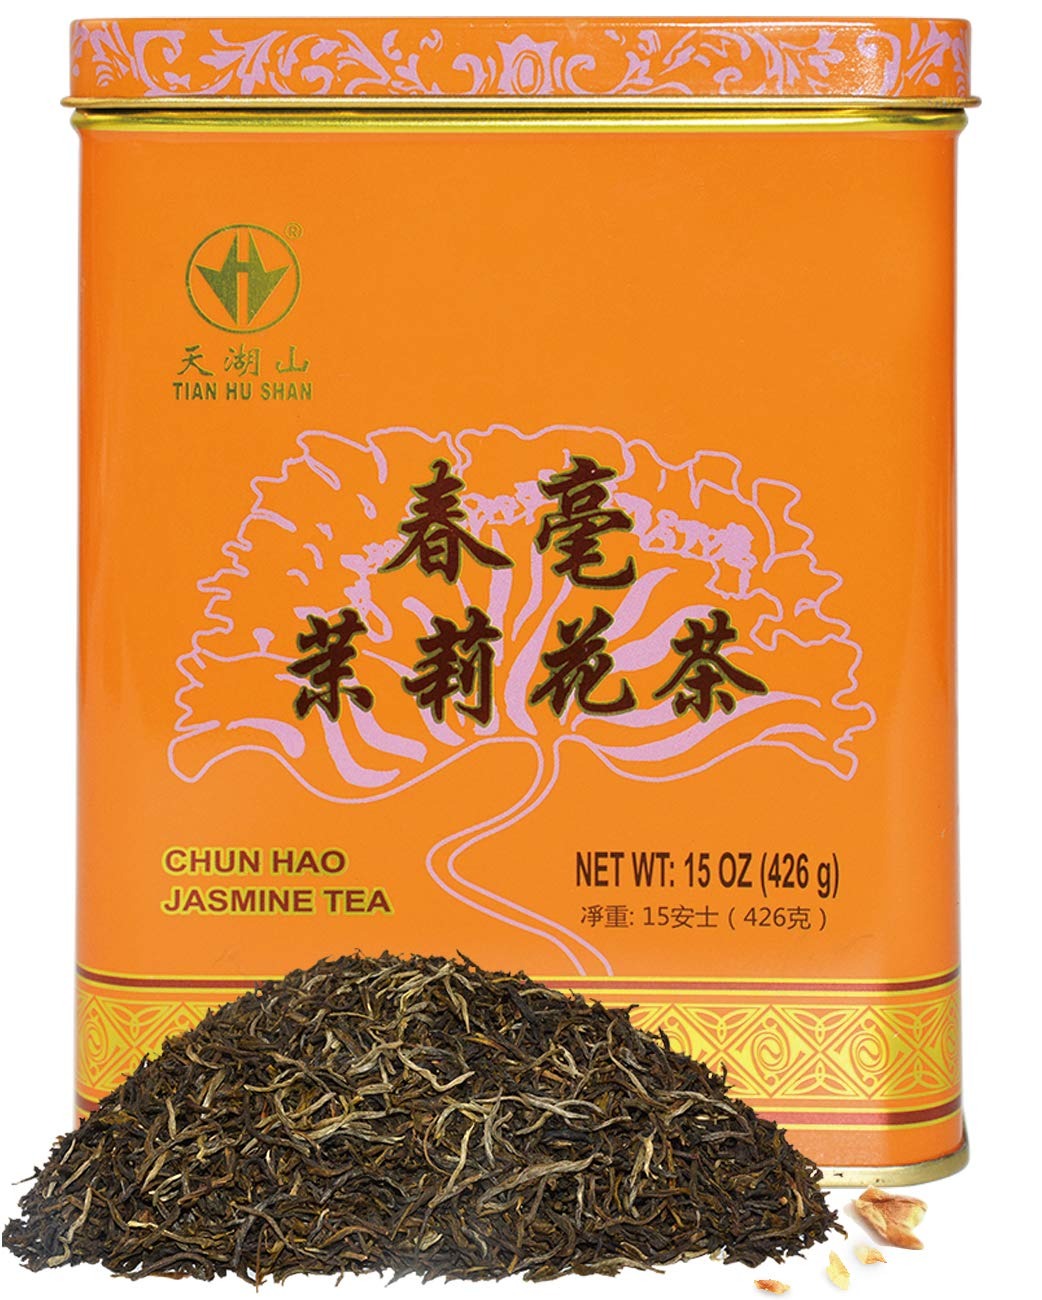
Item Name: TIAN HU SHAN Premium Jasmine Green Tea Loose Leaf 15 Ounce (426g)
Bullet Point 1: Material : Selected high mountain green tea with abundant spring harvest and jasmine flowers in midsummer, after fusion, the jasmine green tea absorbs the aroma of jasmine tea, making this classic jasmine tea
Bullet Point 2: Taste : This is classic jasmine tea loose leaf, with a strong green tea aroma mixed with 100 % pure natural jasmine flower fragrance. With a light sip, the jasmine fragrance will fill the mouth and throat
Bullet Point 3: Package : this jasmine tea with a classic tin tea package, that has been sold for more than thirty years.In any holiday or social scene, It is a good choice for your gift
Bullet Point 4: Factory seller : TIAN HU SHAN tea company was established in 1987 and its address is in Los Angeles. We have planted five hundred acres of organic tea gardens overseas to ensure the quality and health of tea
Bullet Point 5: Customer service : We cherish every customer who chooses our products. If you are not satisfied with our product quality or shopping experience, please feel free to contact us through Amazon backstage, we will give you a satisfactory solution
Product Description: classic jasmine green tea
Value: 15.0
Unit: Ounce

Price: 31.8